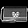
Label: Bag